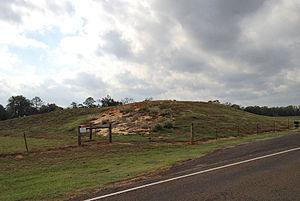
Le comté de Cherokee, en anglais : Cherokee County, est un comté situé dans l'est de l'État du Texas aux États-Unis. Fondé le 11 avril 1846, son siège de comté est la ville de Rusk. Selon le recensement de 2010, sa population est de 50 845 habitants, estimée, en 2017, à 52 240 habitants. Le comté a une superficie de 2 750 km², dont 2 725 km² est de terre. Il est nommé en référence au peuple Cherokee.